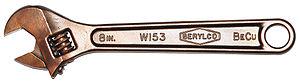
Le bronze au béryllium ou cuprobéryllium est un alliage de cuivre et de béryllium utilisé pour ses propriétés mécaniques remarquables. Il combine une grande résistance avec des propriétés non magnétiques, il est également antidéflagrant, dans la mesure où son utilisation ne provoque pas d'étincelles.